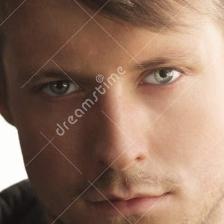
Label: faces